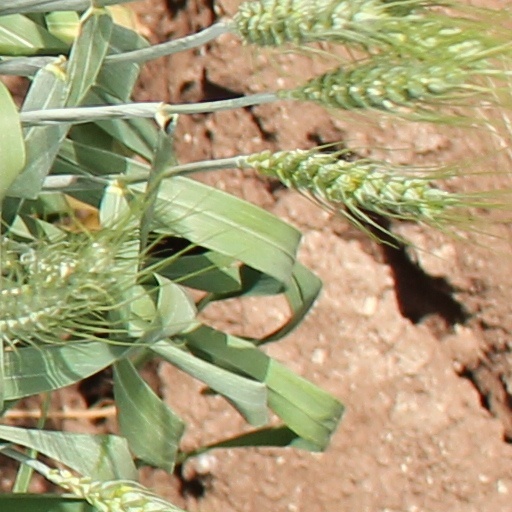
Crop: wheat